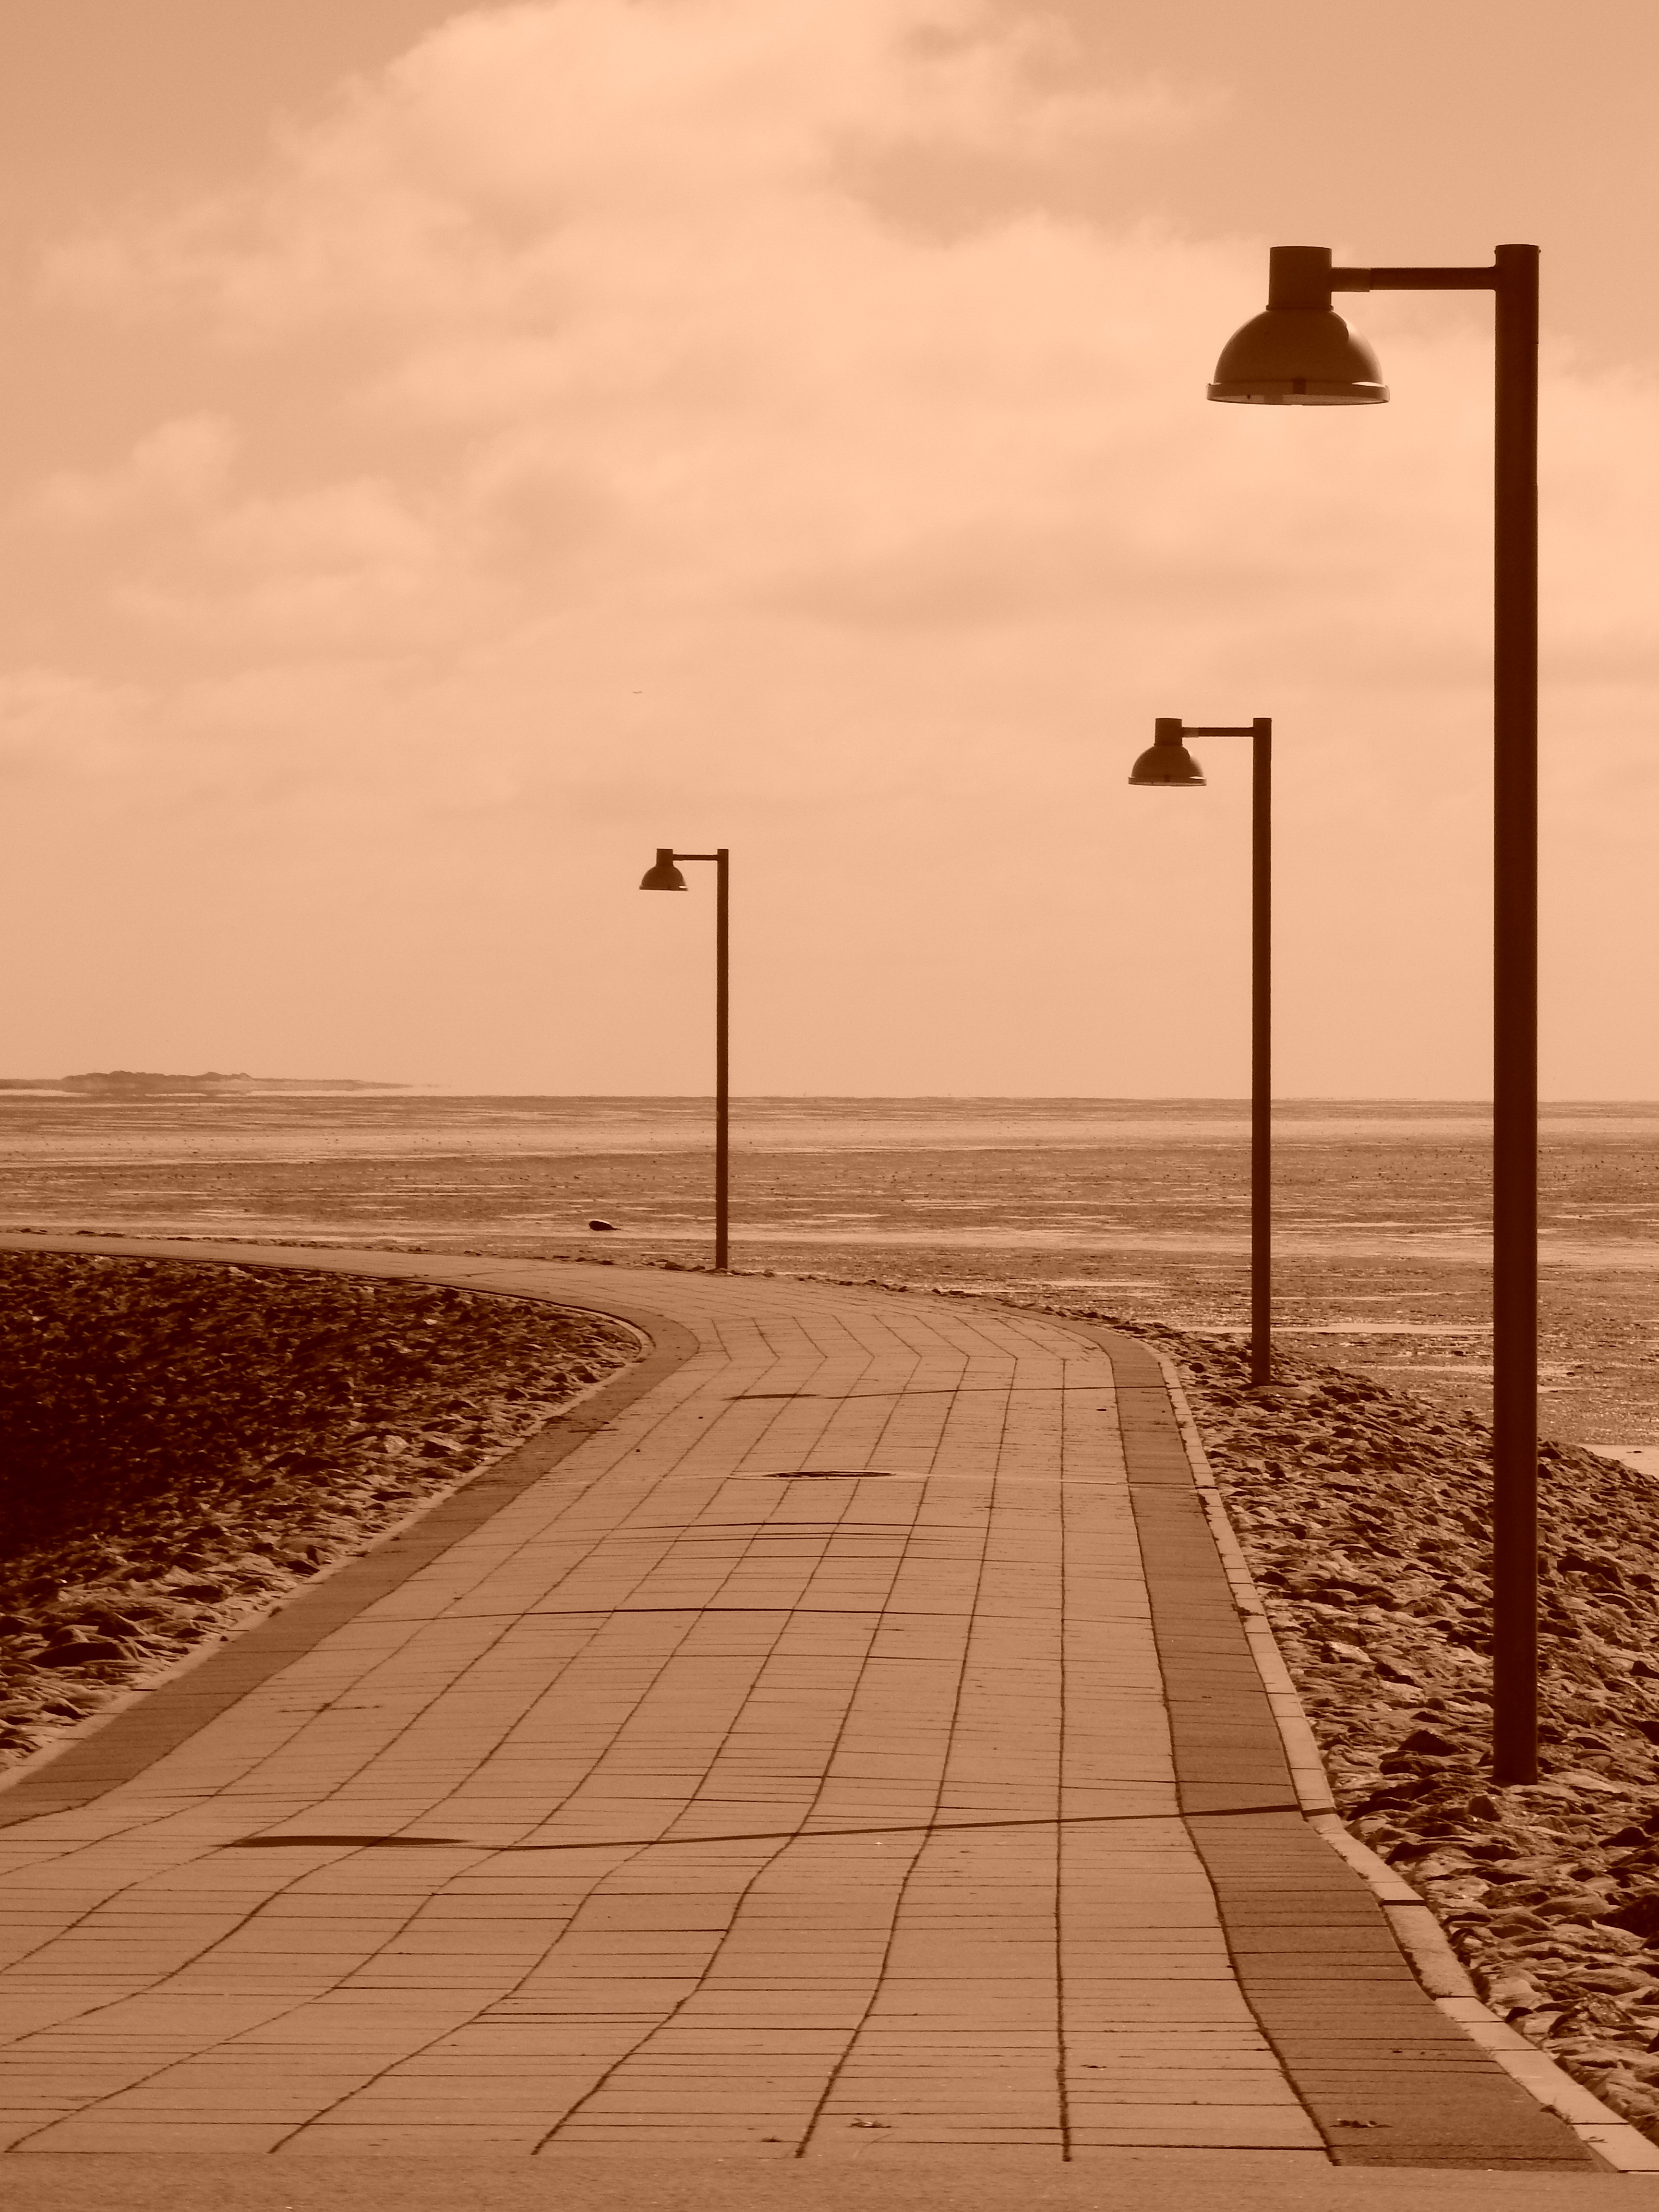
beach, sea, coast, sand, horizon, boardwalk, wood, sunrise, sunset, morning, shore, wind, dawn, pier, walkway, dusk, evening, line, lantern, street light, sepia, relaxation, shape, away, harmony, dike, juist